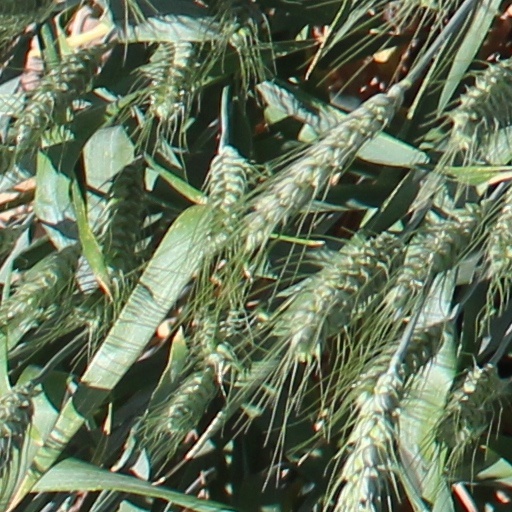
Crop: wheat